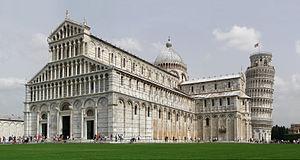
L' archidiocèse de Pise est un archidiocèse métropolitain de l'Église catholique d'Italie appartenant à la région ecclésiastique de Toscane.
La liste suivante recense les cathédrales en Italie.